Comedian Selvy

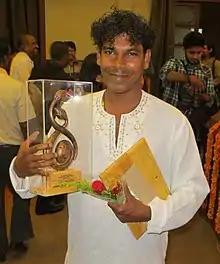
Correia at Institute Menezes Braganza, 2013

Matheus Correia (14 February 1974 – 25 July 2022), known professionally as Comedian Selvy, was an Indian comedian, actor, playwright, singer, director, and producer known for his work in Konkani films and "tiatr" productions. Referred to as the "Comedy King of the Konkani stage" by "The Navhind Times", he is regarded as one of the greatest Konkani comedians of his generation. He was noted mainly for his comedy performances and was deemed "Goa's most loved comedian".